Parkersburg Women's Club

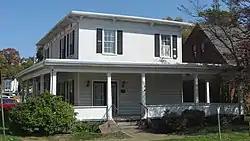
Front and northern side

Parkersburg Women's Club is a historic clubhouse located at Parkersburg, Wood County, West Virginia. It was built between about 1860 and 1879, as a private home in the Italian Villa style. It is a two-story, frame building with a very low-pitched hipped roof. It features a one-story wraparound porch. It has housed the Parkersburg Women's Club since 1921.